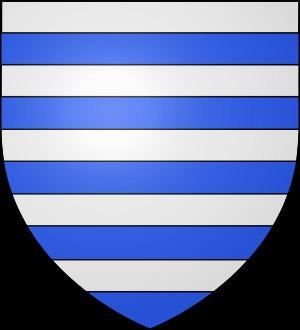
Le comté d'Eu était un comté du duché de Normandie.